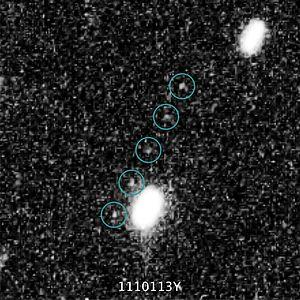
New Horizons est une sonde de l'agence spatiale américaine dont l'objectif principal est l'étude de la planète naine Pluton et ses satellites, ce qui a été réalisé mi-juillet 2015, puis après de légères modifications de trajectoire, elle a pu explorer Arrokoth, un autre corps de la ceinture de Kuiper, et pourrait éventuellement en étudier un autre. New Horizons est la première mission spatiale qui explore cette région du Système solaire. Du fait de leur éloignement, on dispose de très peu d'informations sur les corps célestes qui s'y trouvent, car ceux-ci sont à peine visibles avec les meilleurs télescopes. Or leurs caractéristiques sont susceptibles de fournir des informations importantes sur le processus de formation du Système solaire.
(486958) Arrokoth est un objet classique de la ceinture de Kuiper. Il s'agit d'une planète mineure binaire à contact qui mesure 33,5 kilomètres de long sur 19,5 de large.
Pour information.